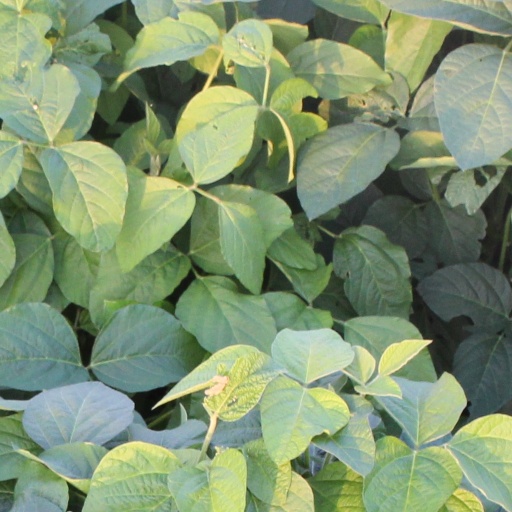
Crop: soybean